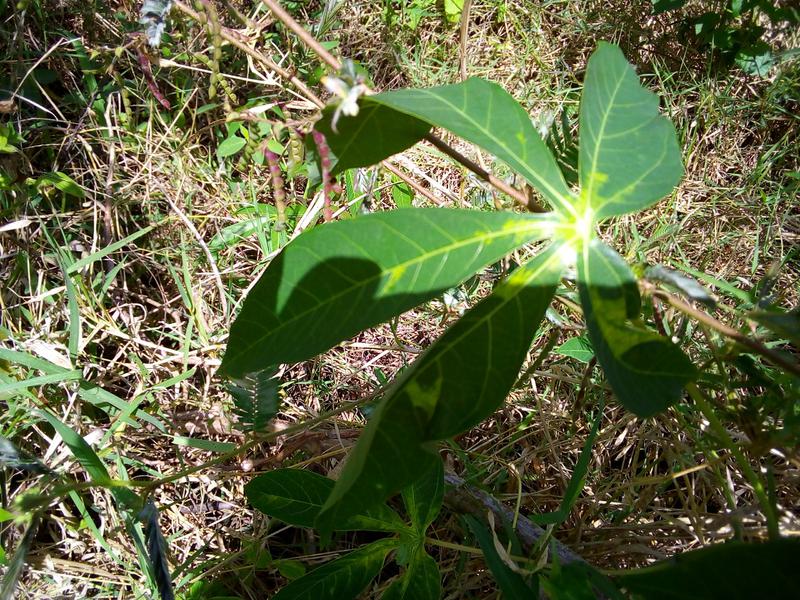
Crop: cassava
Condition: mosaic_disease